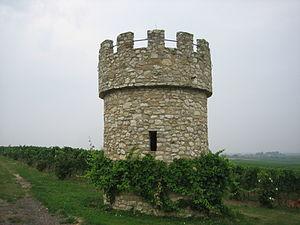
Le memorial dans le ""Dalsheimer Hubacker"""